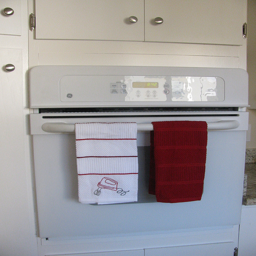
Picture of an oven with rags hanging from door.
A pair of hand towels hang on an oven handle.
An oven with some towels hanging from the handle.
A white oven in a kitchen with a red and white towel hanging from its front.
White and red towel sitting on the front of an oven.